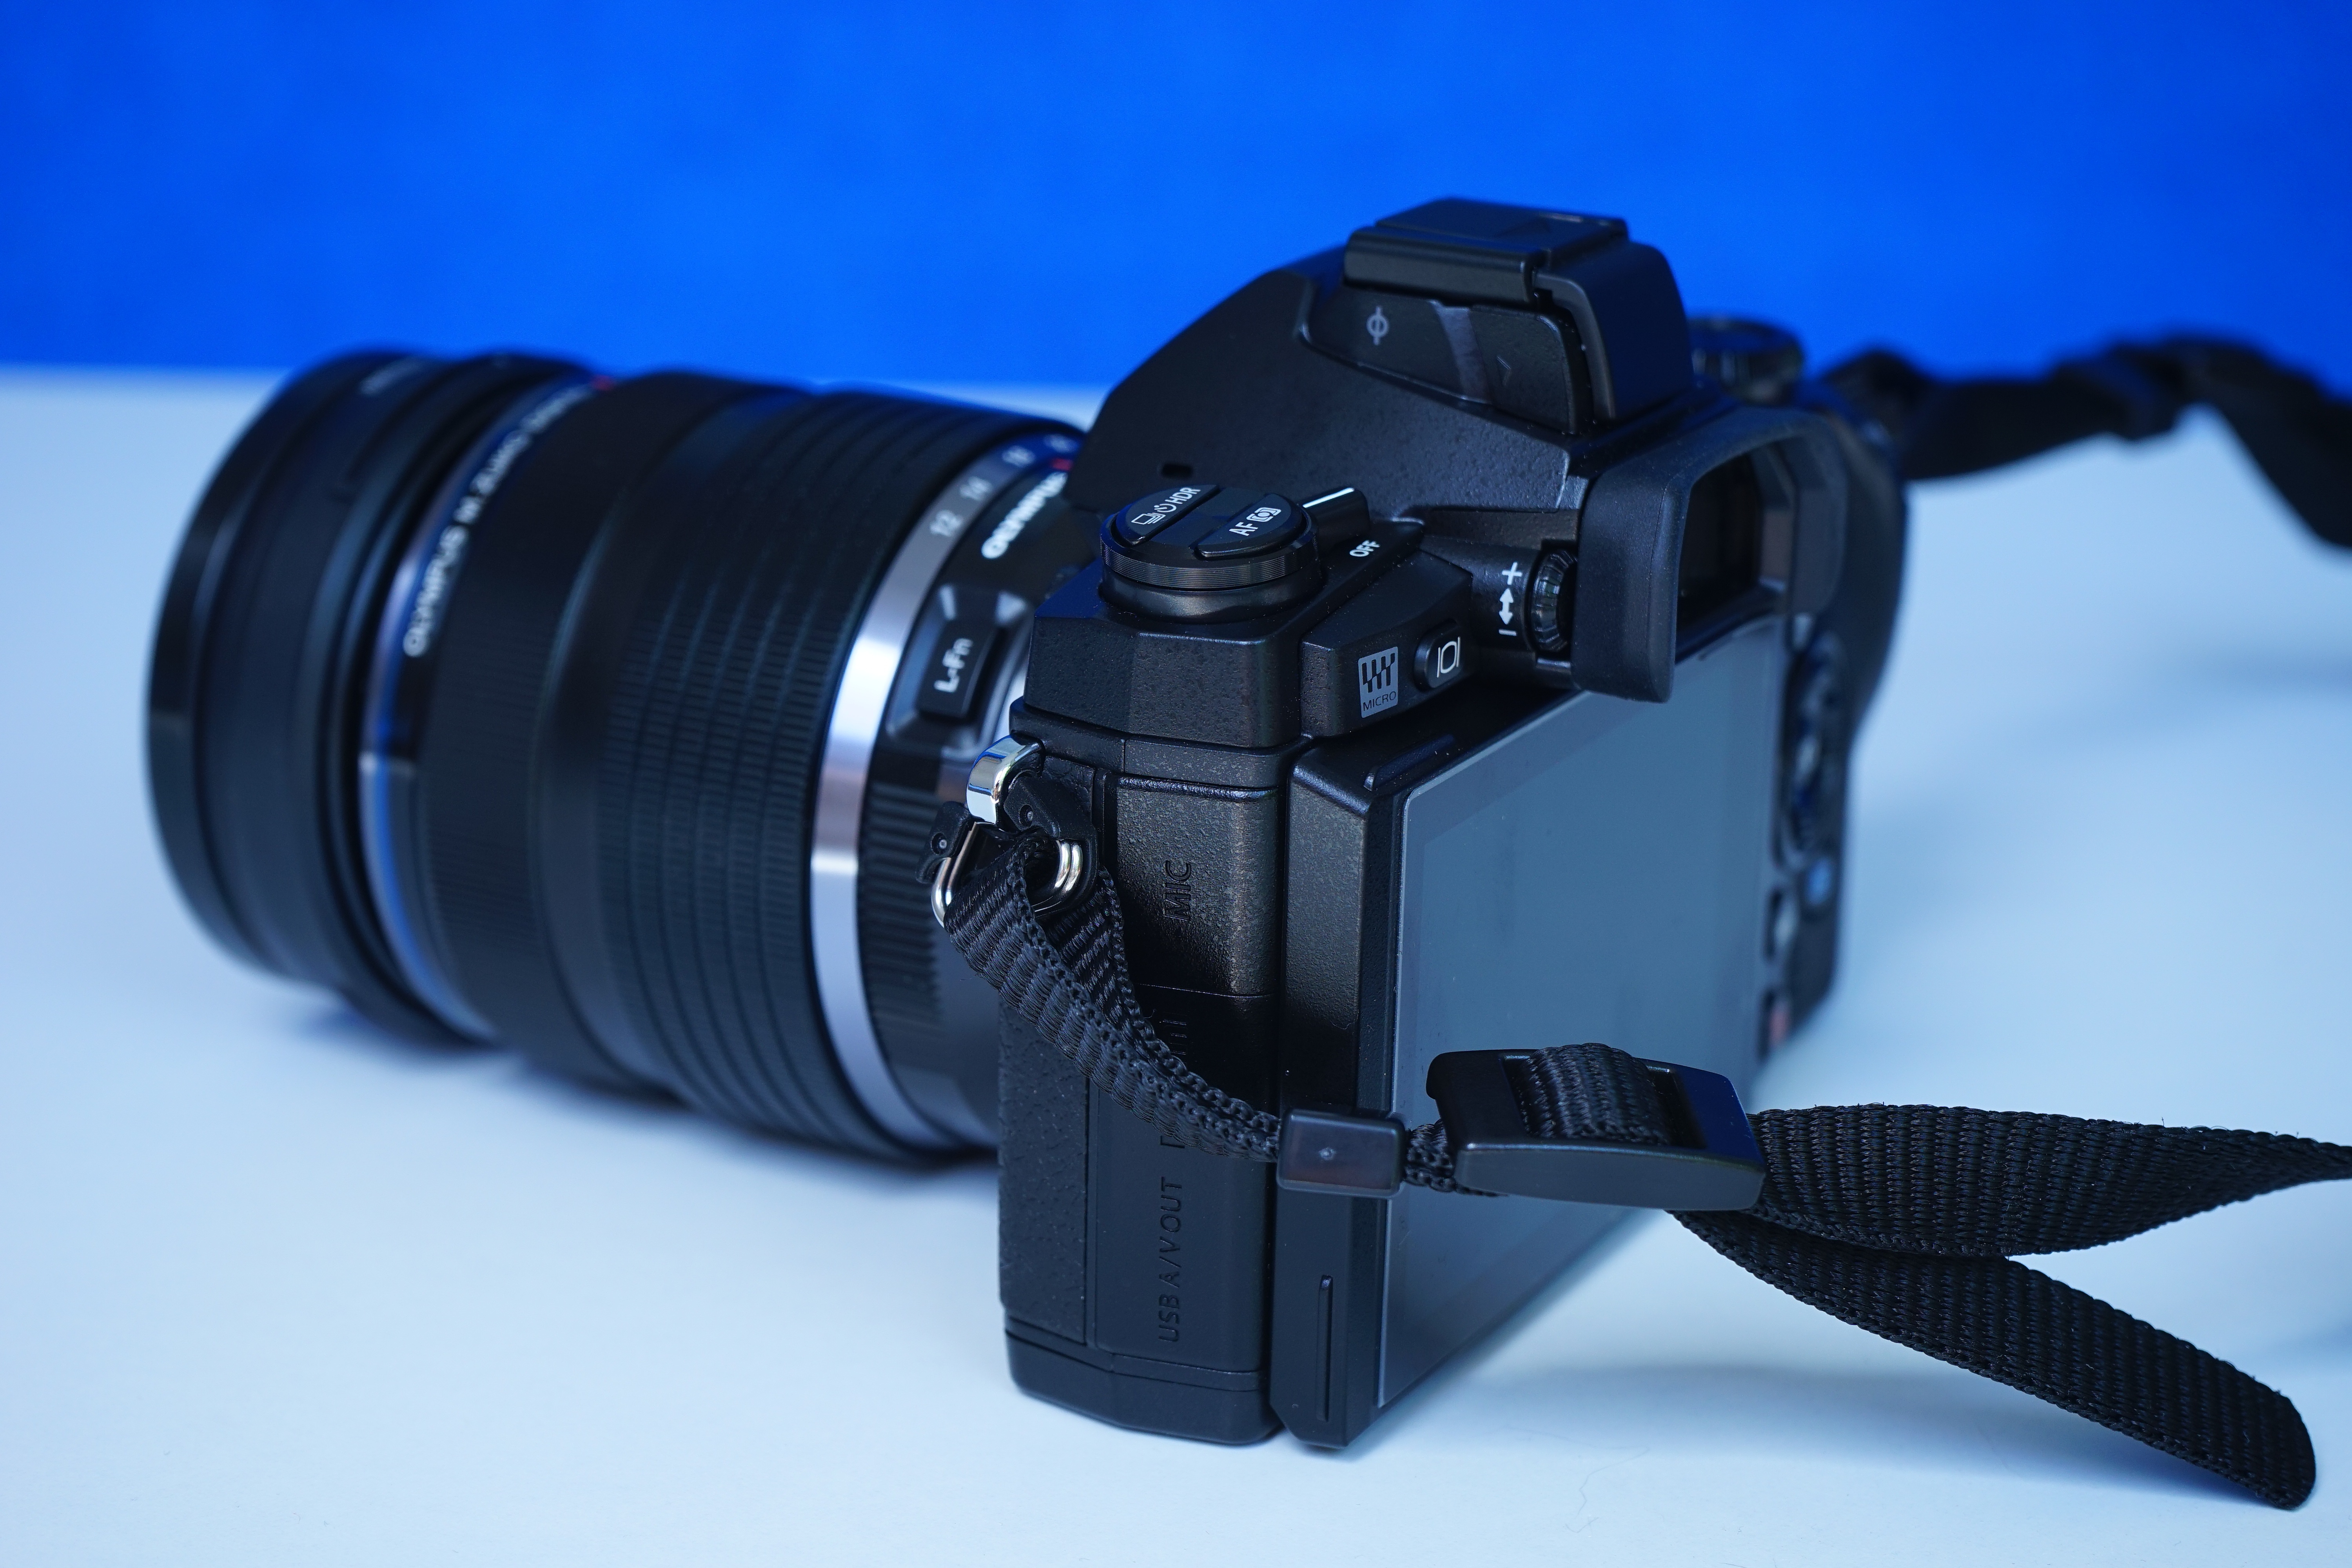
light, camera, photography, lens, product, digital camera, olympus, photograph, camera lens, manufacturer, slr camera, single lens reflex camera, cameras optics, e m1